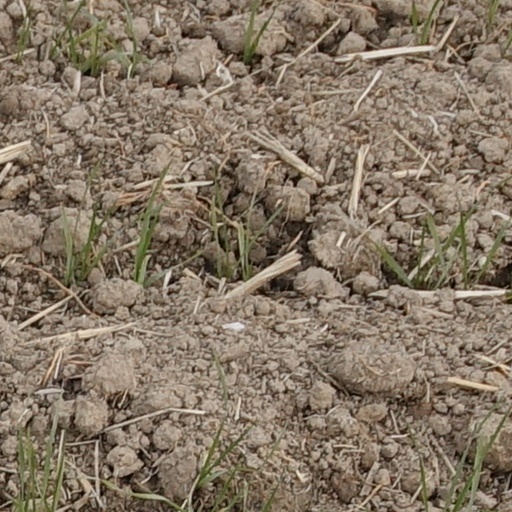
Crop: wheat